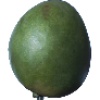
Label: Mango 1